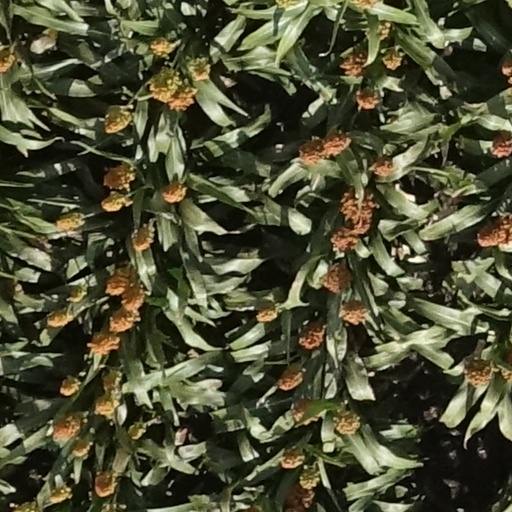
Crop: sorghum